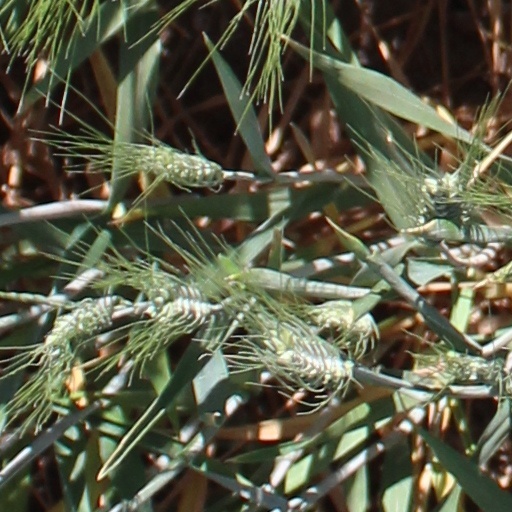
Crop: wheat